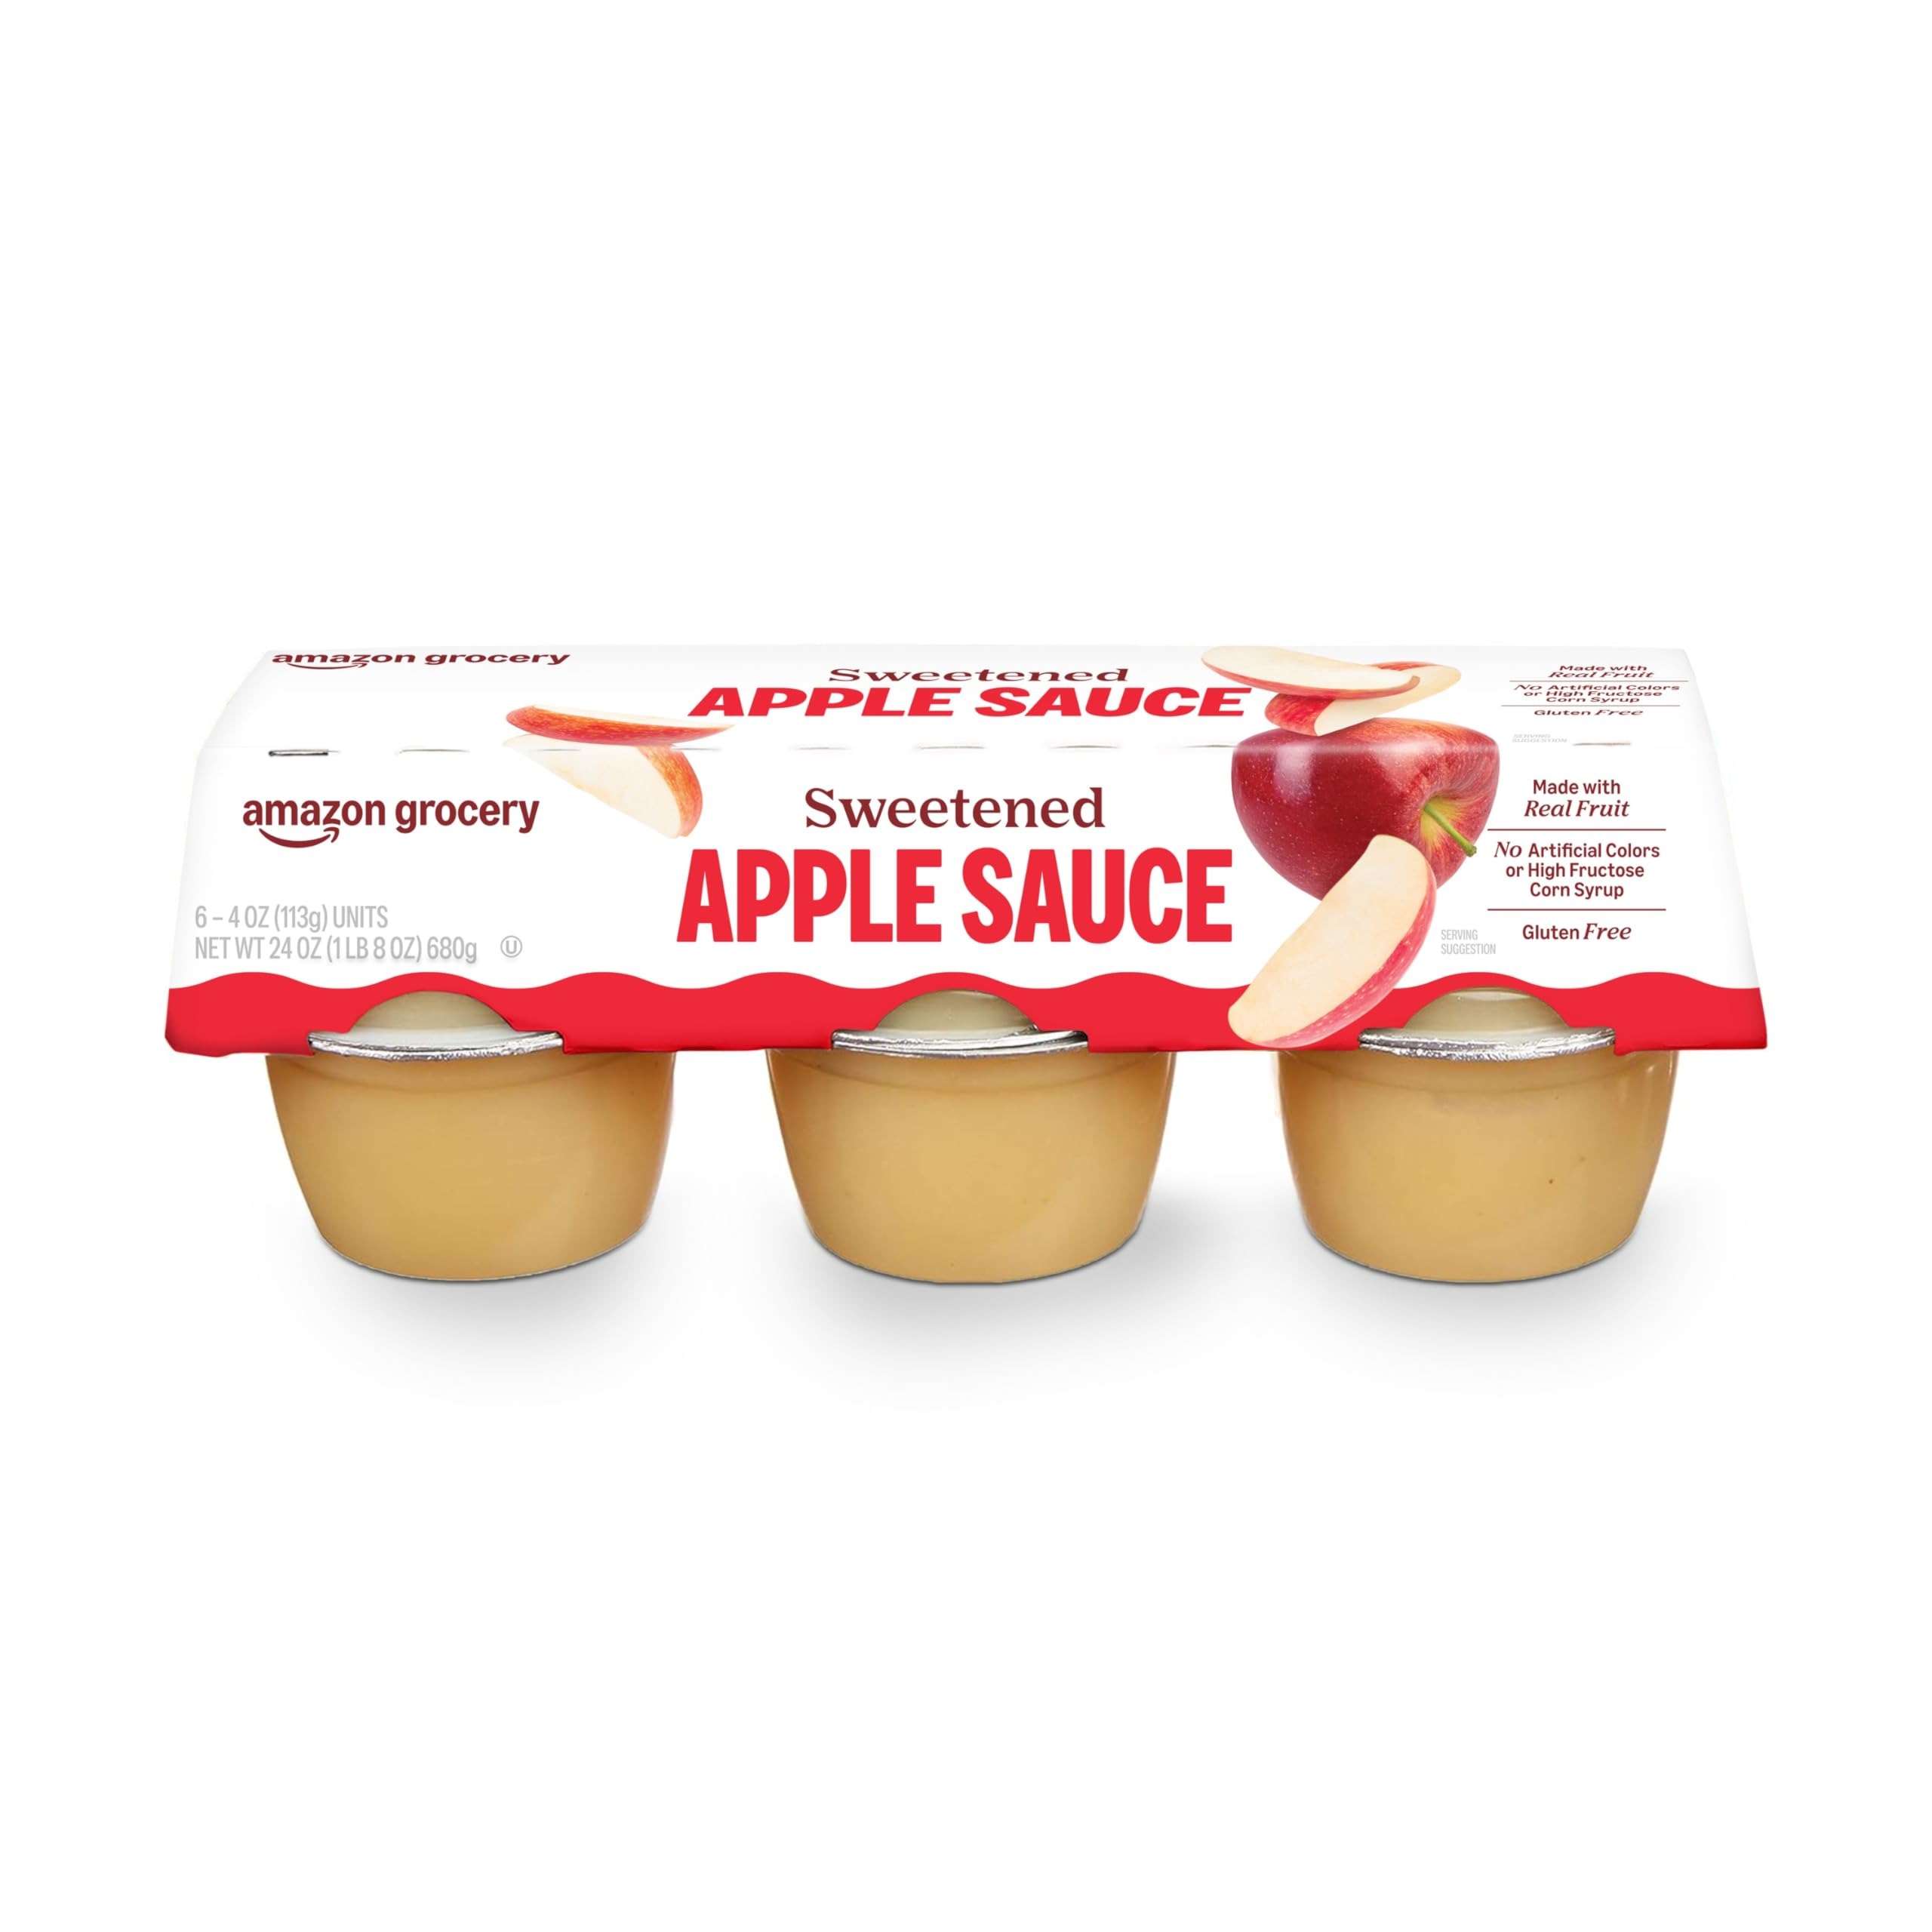
Item Name: Amazon Grocery, Sweetened Apple Sauce, 4 Oz, Pack of 6 (Previously Happy Belly, Packaging May Vary)
Bullet Point 1: One 6 pack box of 4 ounce cups of Sweetened Apple Sauce
Bullet Point 2: Some of your favorite Happy Belly products are now part of the Amazon Grocery brand! Although packaging may vary during the transition, the ingredients and product remain the same. Thank you for your continued trust in our brands
Bullet Point 3: Made with real fruit
Bullet Point 4: Gluten free
Bullet Point 5: No artificial colors or high fructose corn syrup
Bullet Point 6: Amazon Grocery has all the favorites you love for less. You’ll find everything you need for great-tasting meals in one shopping trip
Bullet Point 7: Feed your every day with Amazon Grocery
Product Description: One 6 pack box of 4 ounce cups of Sweetened Apple Sauce
Value: 24.0
Unit: Ounce

Price: 2.34